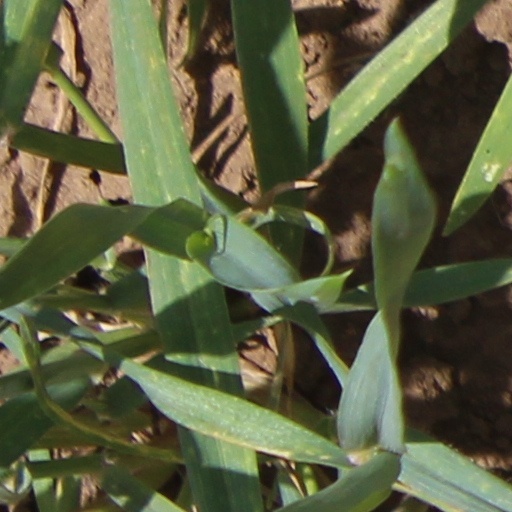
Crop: wheat